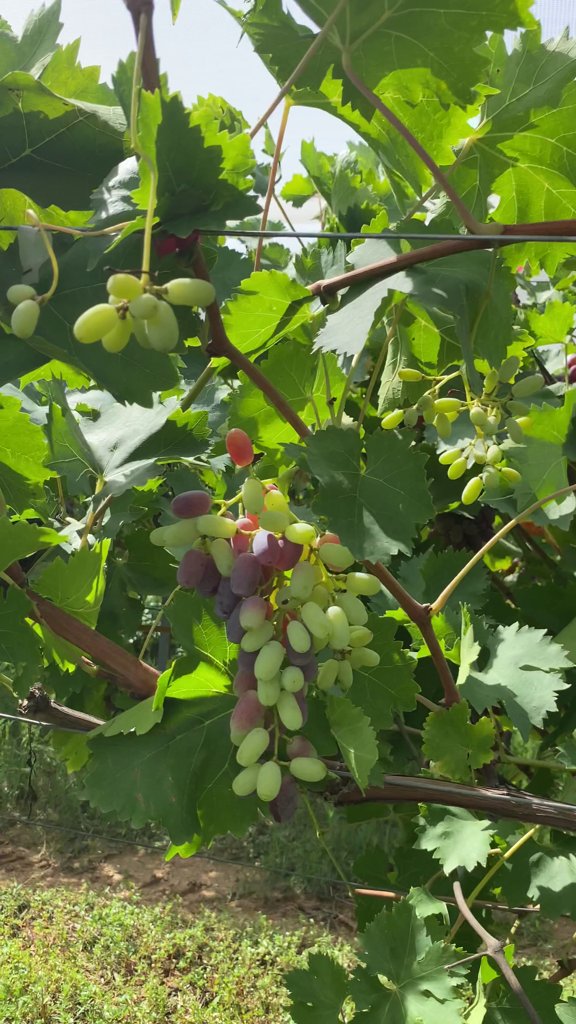
Berries visible: 80
Grape clusters: 4